1958 Aeroflot Tu-104 Kanash crash

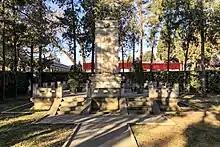
Monument to the victims of Kanash Tu-104 crash at Babaoshan Revolutionary Cemetery

The passengers on board the flight consisted by and large of diplomatic delegations from numerous foreign nations, most of them Soviet allies, who were on their way to Moscow for an official event. The largest group of passengers aboard the aircraft were Soviet citizens, however a sixteen-person Chinese Communist delegation, led by prominent writer and academic Cheng Chen-to (Zheng Zhenduo) and Tsai Sha-fan, comprised the largest group of foreign citizens on the flight. The single Cambodian citizen on the flight was Cambodia's ambassador to China.